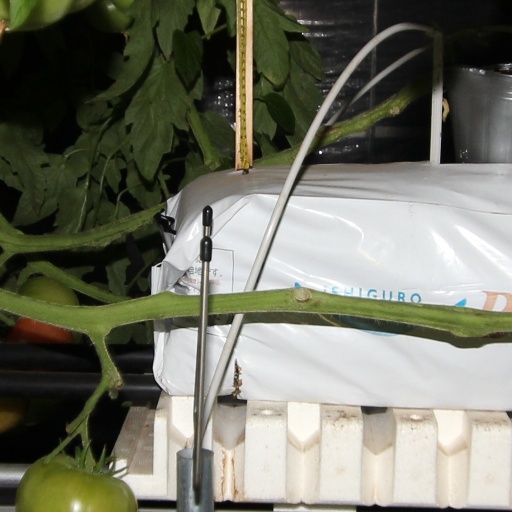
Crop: tomato